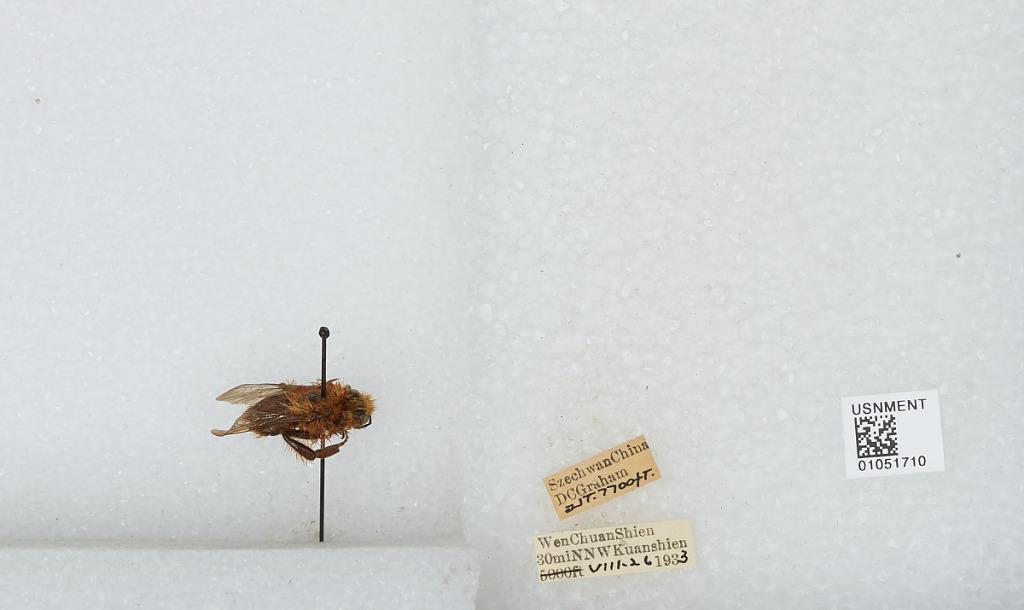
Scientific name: Bombus sp.
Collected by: D. Graham
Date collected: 1933-8-26
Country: China
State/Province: Sichuan
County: Wenchuan Xian
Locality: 30 miles NNW Kuanshien